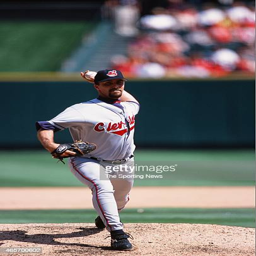
baseball player pitches against sports team